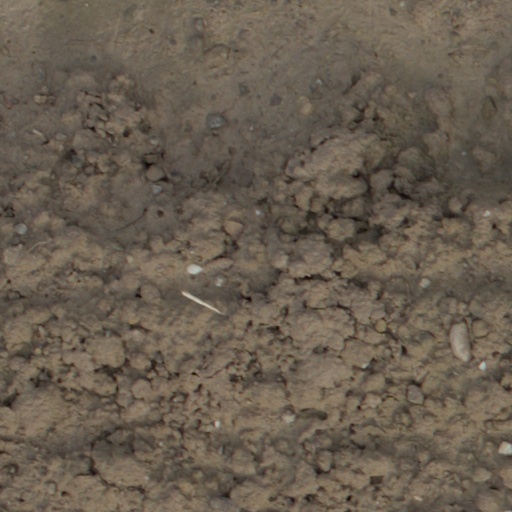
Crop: wheat